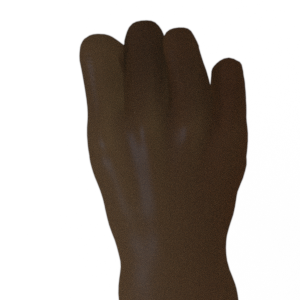
Label: rock